Saint-Tropez

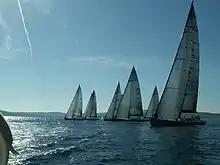
"Les Voiles de Saint-Tropez"

Each year, at the end of September, a regatta is held in the bay of Saint-Tropez, "Les Voiles de Saint-Tropez". Many yachts are entered, some as long as 50 metres, and many tourists come for this event.